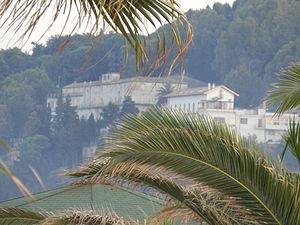
Motel Copanello sulla Coscia di Staletti
Copanello ou Copanello de Stalettì est une frazione de la commune de Stalettì dans la province de Catanzaro. C'est une localité balnéaire de la côte de la mer Ionienne surnommée la perla dello Jonio catanzarese, c'est-à-dire la Perle de la Mer Ionienne de Catanzaro. Elle est délimitée au nord par le fleuve Alessi et au sud par le torrent Lamia. Copanello est elle-même divisée en deux hameaux : Copanello Alto et Copanello Lido.